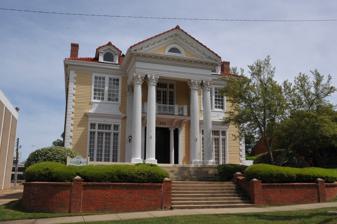
Building: Garner Wynn Green House
Country: United States of America
Year built: 1910
Historic house in Mississippi, United States United States historic place Garner Wynn Green House U.S. National Register of Historic Places The Garner Wynn Green House in 2008 Location in Mississippi Show map of Mississippi Location in United States Show map of the United States Location 647 North State Street, Jackson, Mississippi Coordinates 32°18′20″N 90°10′45″W / 32.30556°N 90.17917°W / 32.30556; -90.17917 Area less than one acre Built 1910 ( 1910 ) Architect Emmett J. Hull Architectural style Classical Revival NRHP reference No. 85003440 Added to NRHP October 31, 1985 The Garner Wynn Green House is a historic mansion in Jackson, Mississippi , U.S.. It was built in 1910 for Garner Wynn Green, an attorney whose ancestors were the co-founders of the city of Jackson. It was designed in the Classical Revival style by architect Emmett J. Hull . It has been listed on the National Register of Historic Places since October 31, 1985. References